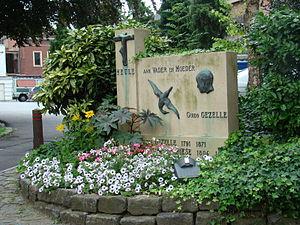
Heule , Courtrai (Flandre occidentale, Belgique)